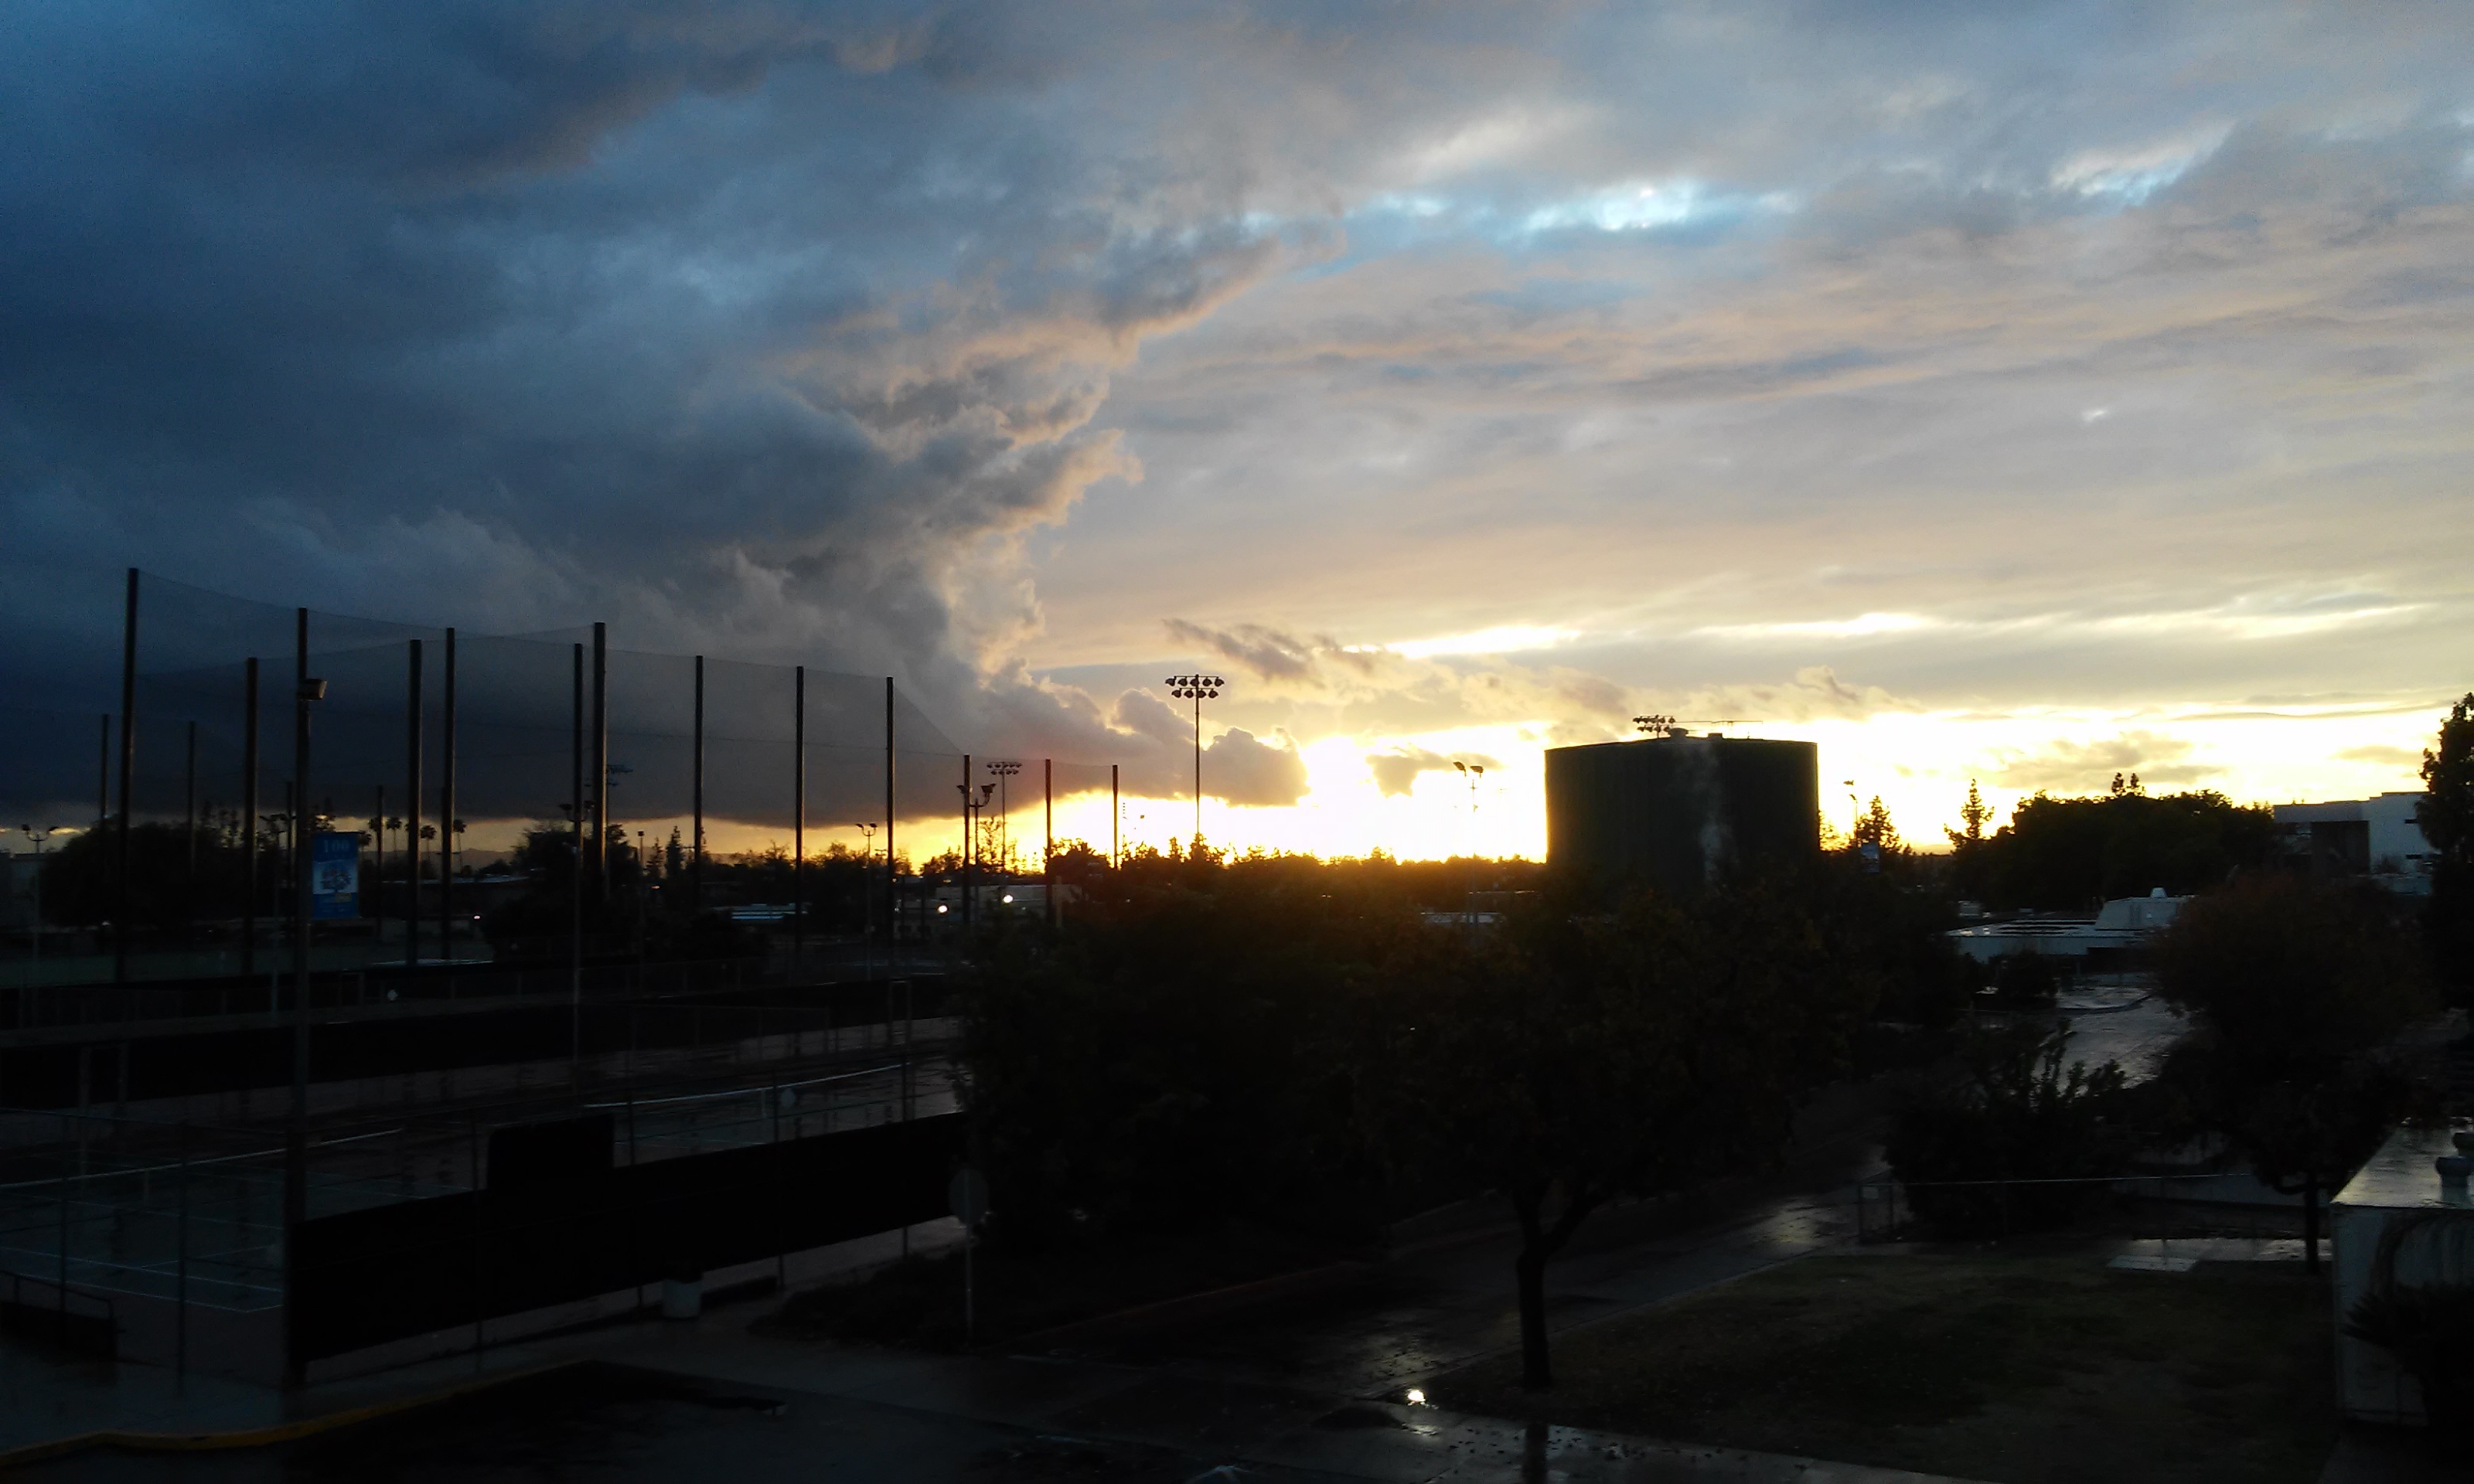
cloud, sky, sunset, skyline, night, sunlight, morning, dawn, city, cityscape, dusk, evening, reflection, weather, urban area